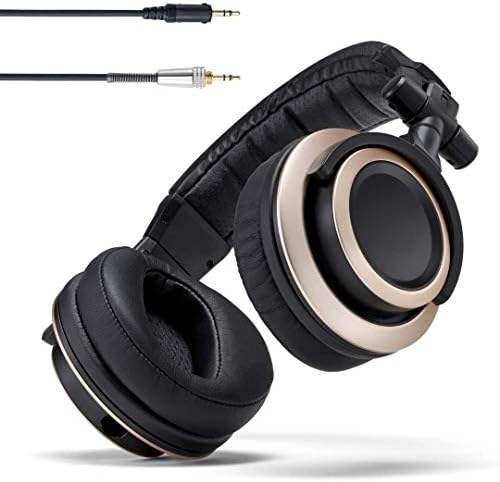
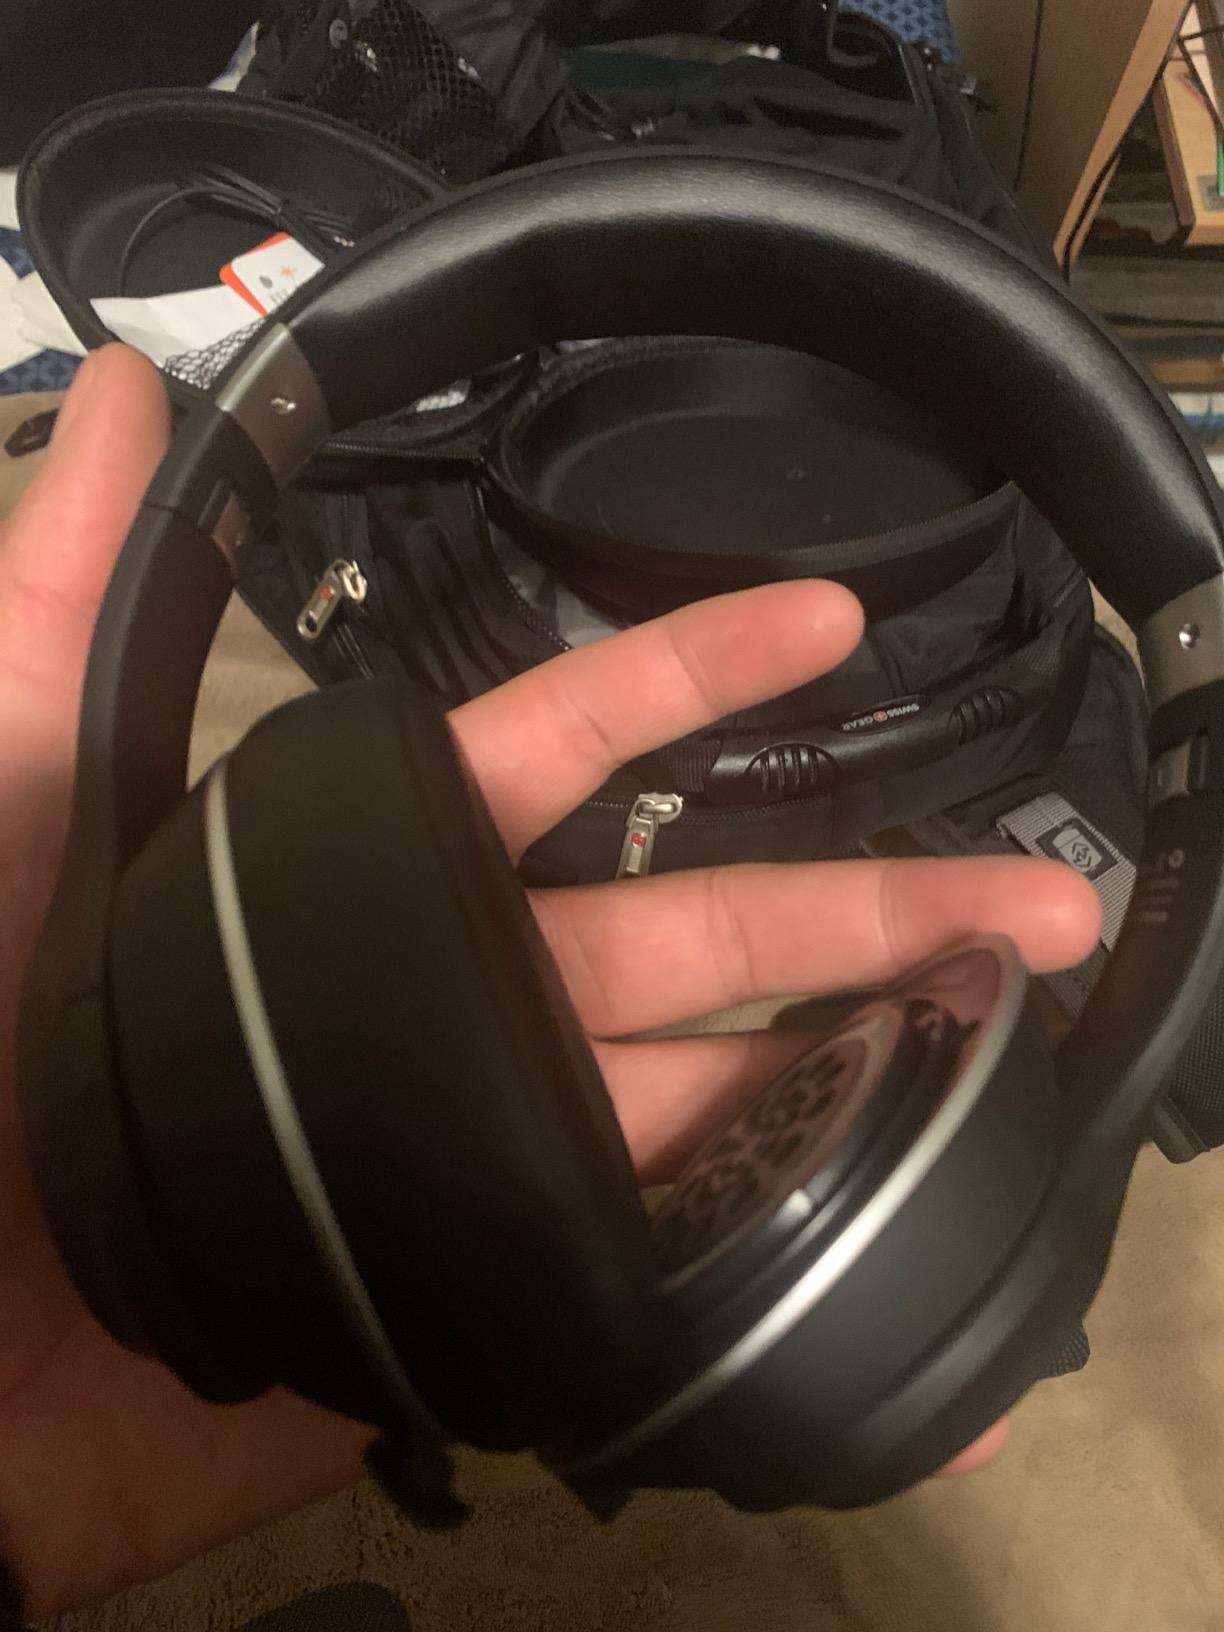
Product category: headphones
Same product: no